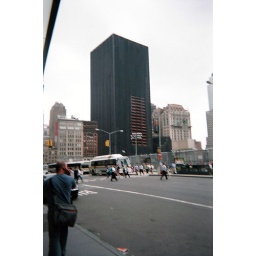
building beside ground zero